Vrbas, Serbia

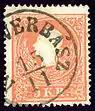
NEU-VERBASZ in the Empire of Austria in 1859

Vrbas was mentioned first in 1213 during the administration of the Kingdom of Hungary. According to other sources, it was mentioned first in 1387. In the 16th century it became a part of the Ottoman Empire. During Ottoman administration it was populated by ethnic Serbs.